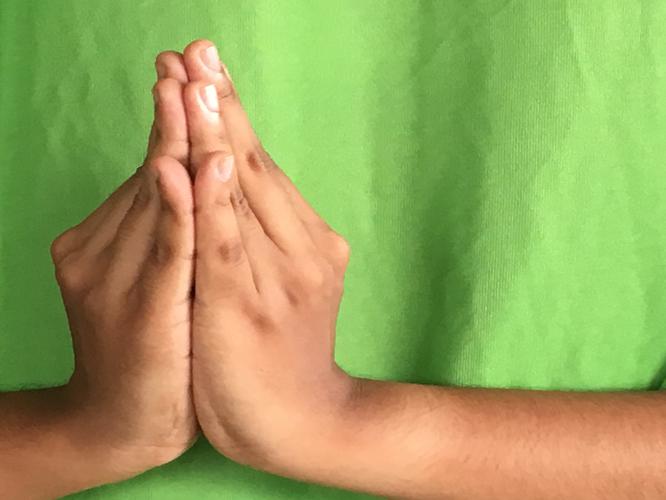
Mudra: Kapotham
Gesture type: double_hand